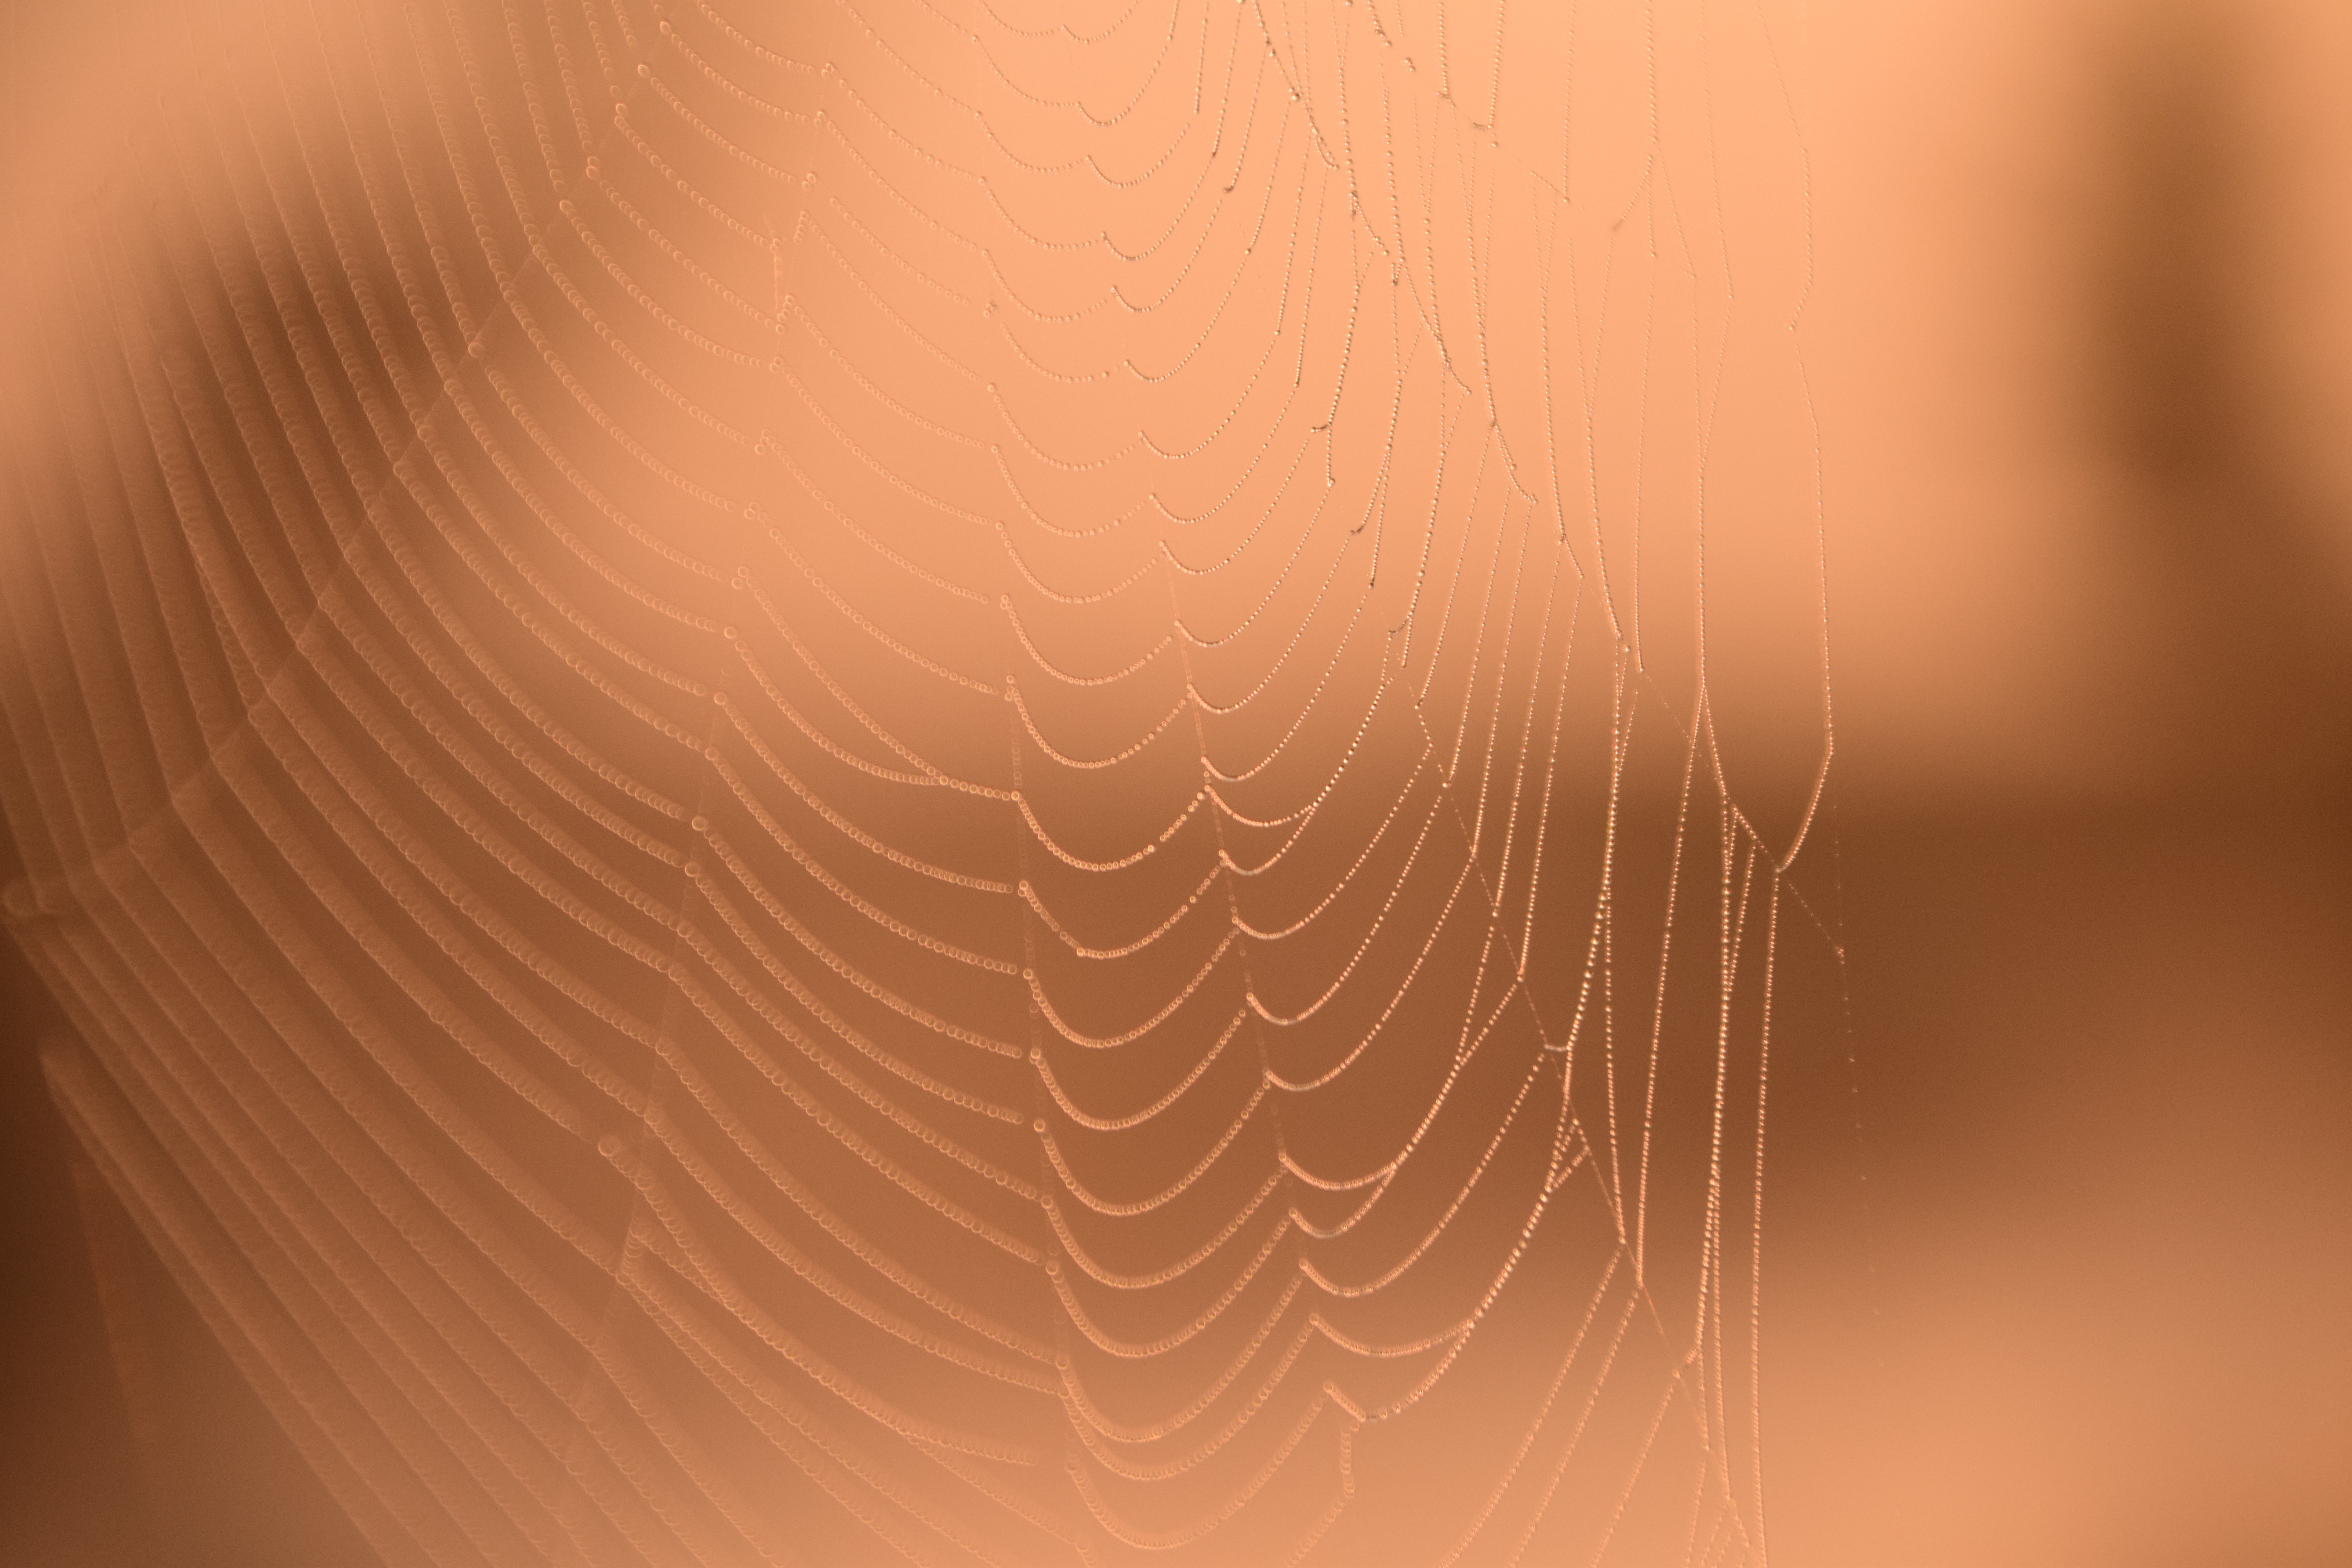
nature, dew, fog, sunlight, wave, line, autumn, close, material, circle, invertebrate, cobweb, close up, dewdrop, organ, network, back light, macro photography, morgenrot, computer wallpaper